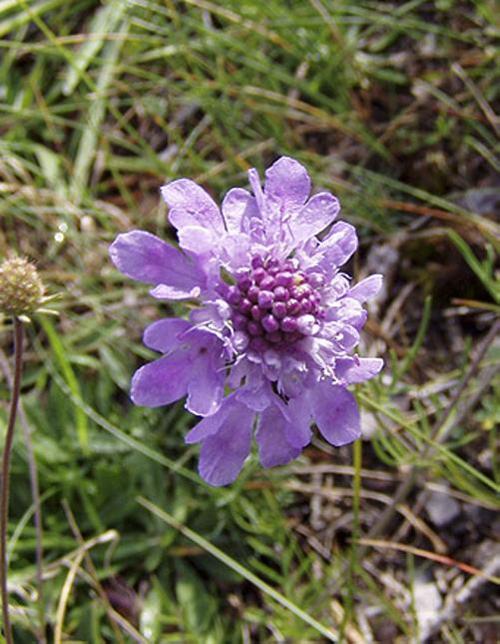
Label: pincushion flower